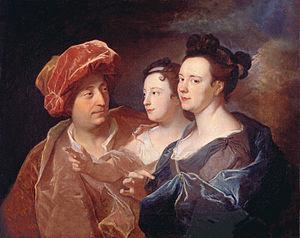
Hyacinthe Rigaud, né Jacinto Francisco Honorat Matias Rigau-Ros i Serra à Perpignan le 18 juillet 1659 et mort à Paris le 29 décembre 1743, est un peintre français, spécialisé dans le portrait.